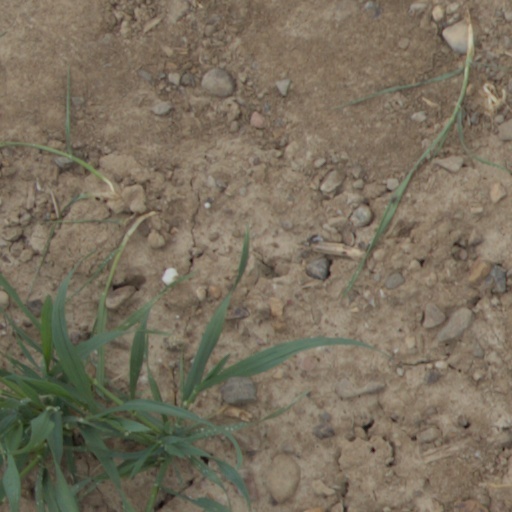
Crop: wheat